Gideon Levy

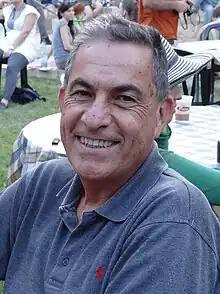
Levy in 2011

Gideon Levy (born 2 June 1953) is an Israeli journalist and author. Levy writes opinion pieces and a weekly column for the newspaper "Haaretz" that often focus on the Israeli occupation of the Palestinian territories. Levy has won prizes for his articles on human rights in the Israeli-occupied territories. In 2021, he won Israel's top award for journalism, the Sokolov Award.